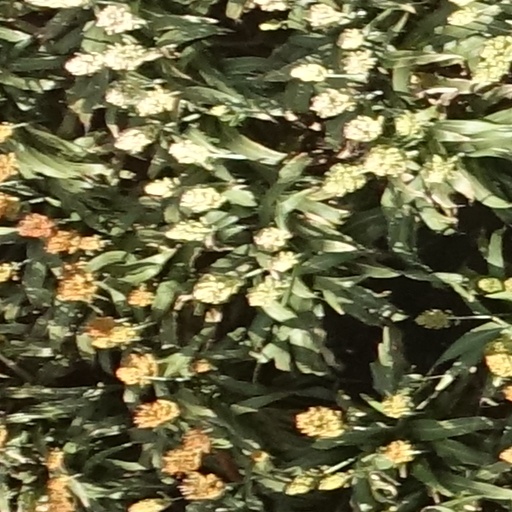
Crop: sorghum